Sectarianism and minorities in the Syrian civil war

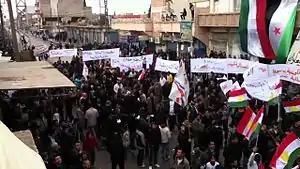
Demonstrators carry Assyrian flags, Syrian independence flags, Kurdish flags, and flags of Kurdistan during an anti-government protest in Qamishli, 6 January 2012.

The Assyrian people, mainly located in the Northeast of Syria (with the bulk of their population in neighbouring northern Iraq, and others in south east Turkey and north west Iran), are ethnically and linguistically distinct from other Syrian Christians. They retain Eastern Aramaic as a spoken tongue, and are members of a number of churches, including the Assyrian Church of the East, Chaldean Catholic Church, and Syriac Orthodox Church and Catholic churches.